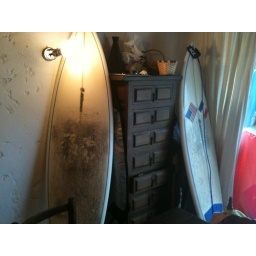
Our beach house in Hossegor